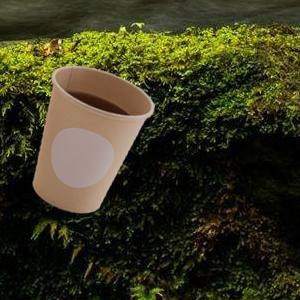
Label: cups